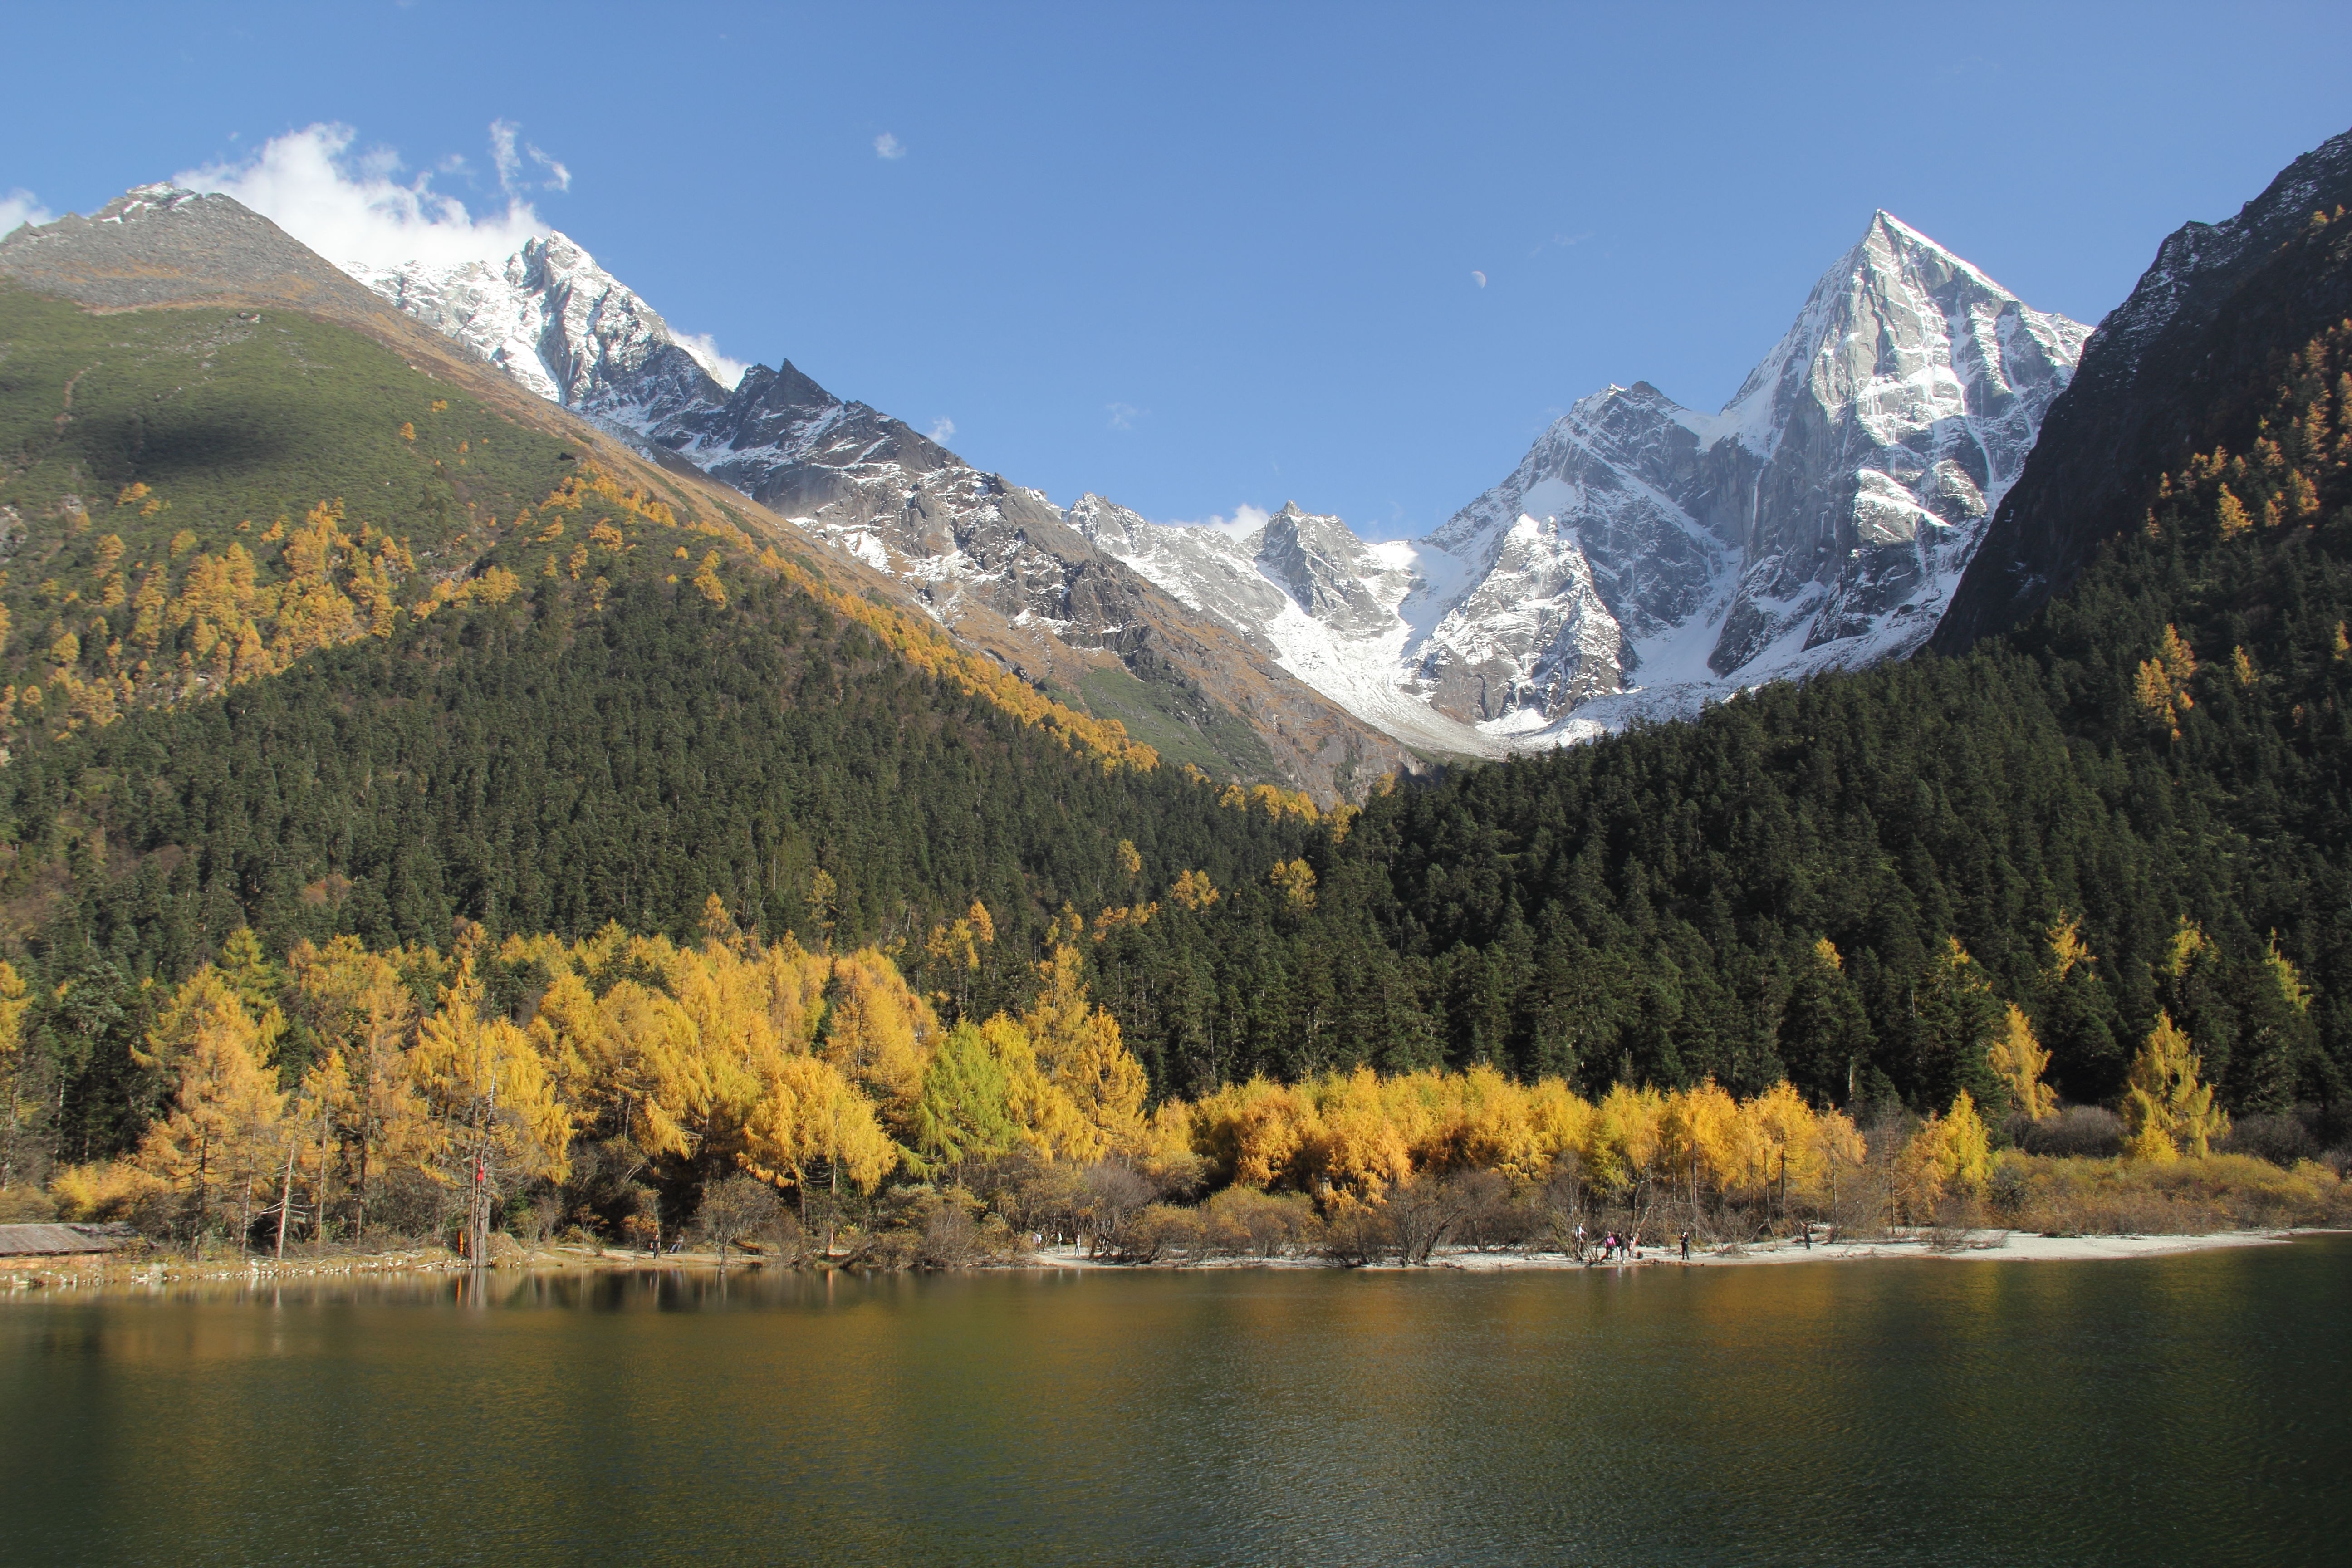
landscape, tree, nature, wilderness, mountain, leaf, lake, valley, mountain range, reflection, autumn, fjord, season, snow mountain, alps, loch, the scenery, landform, tarn, bi peng gou, geographical feature, mountainous landforms